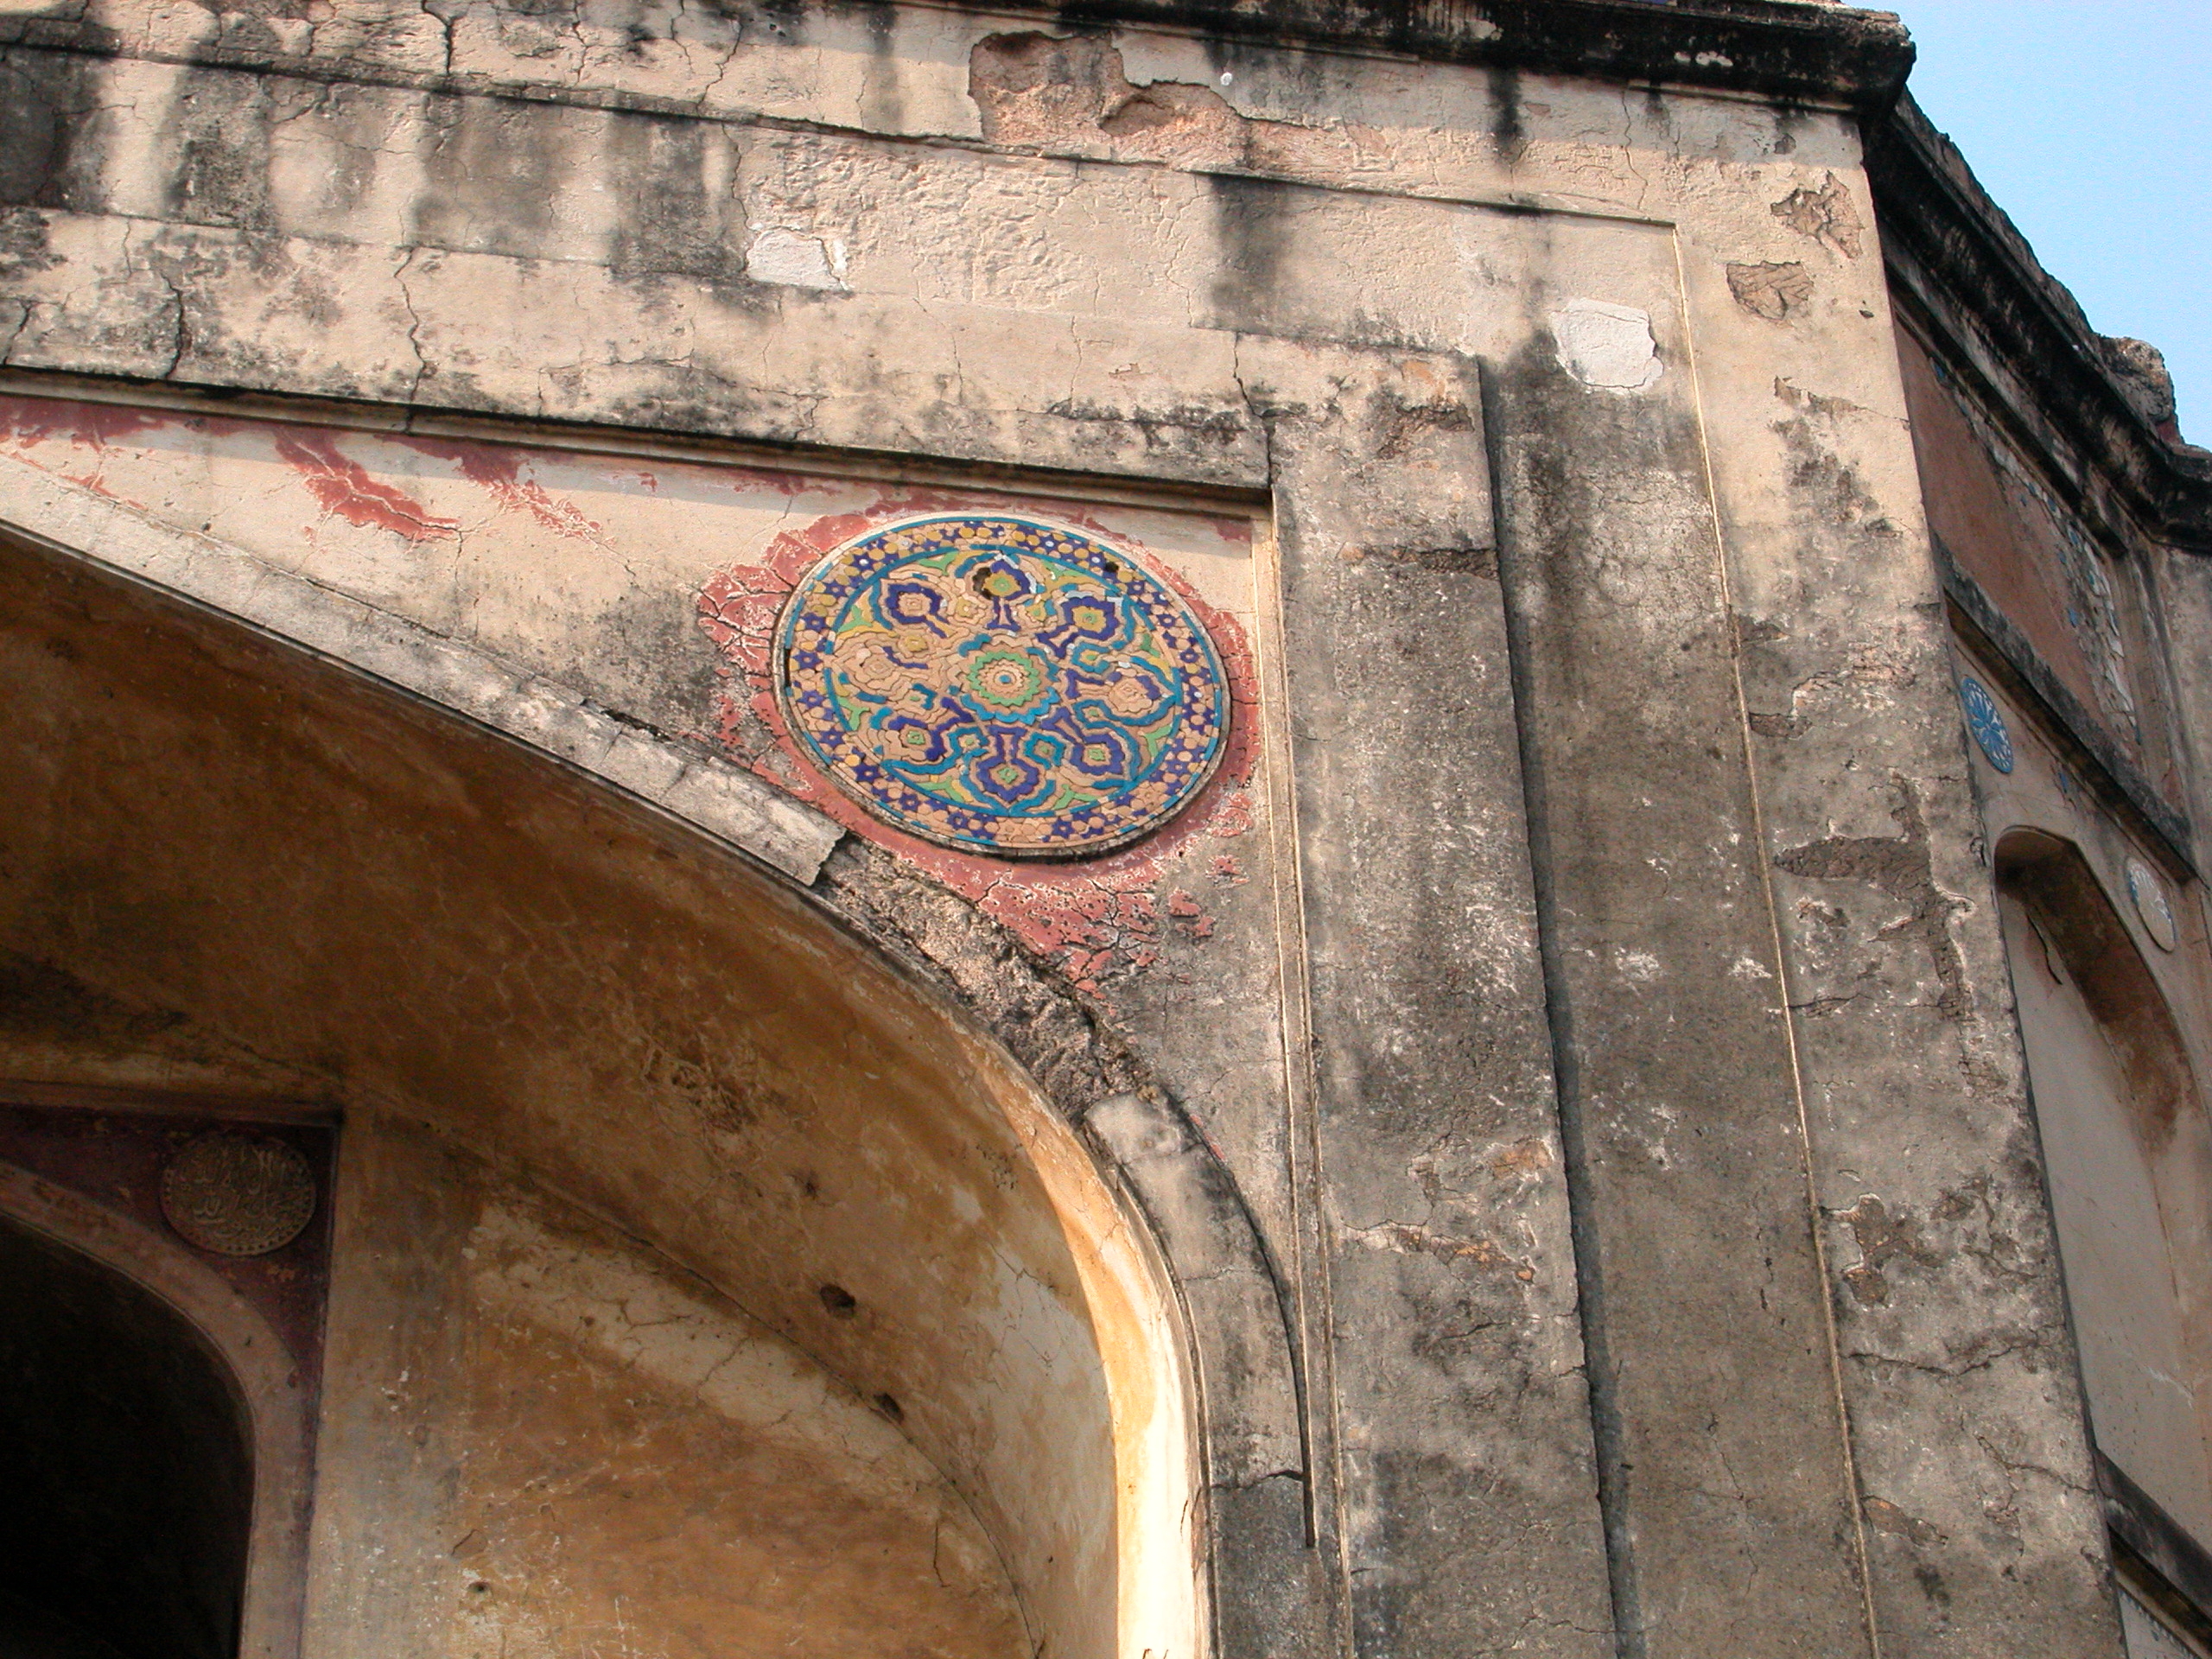
architecture, wall, arch, high, facade, place of worship, art, cool image, temple, ruins, history, hires, india, tomb, middle ages, hi, res, delhi, unescoworldheritage, inlay, humayuns, 5photosaday, urban area, ancient history